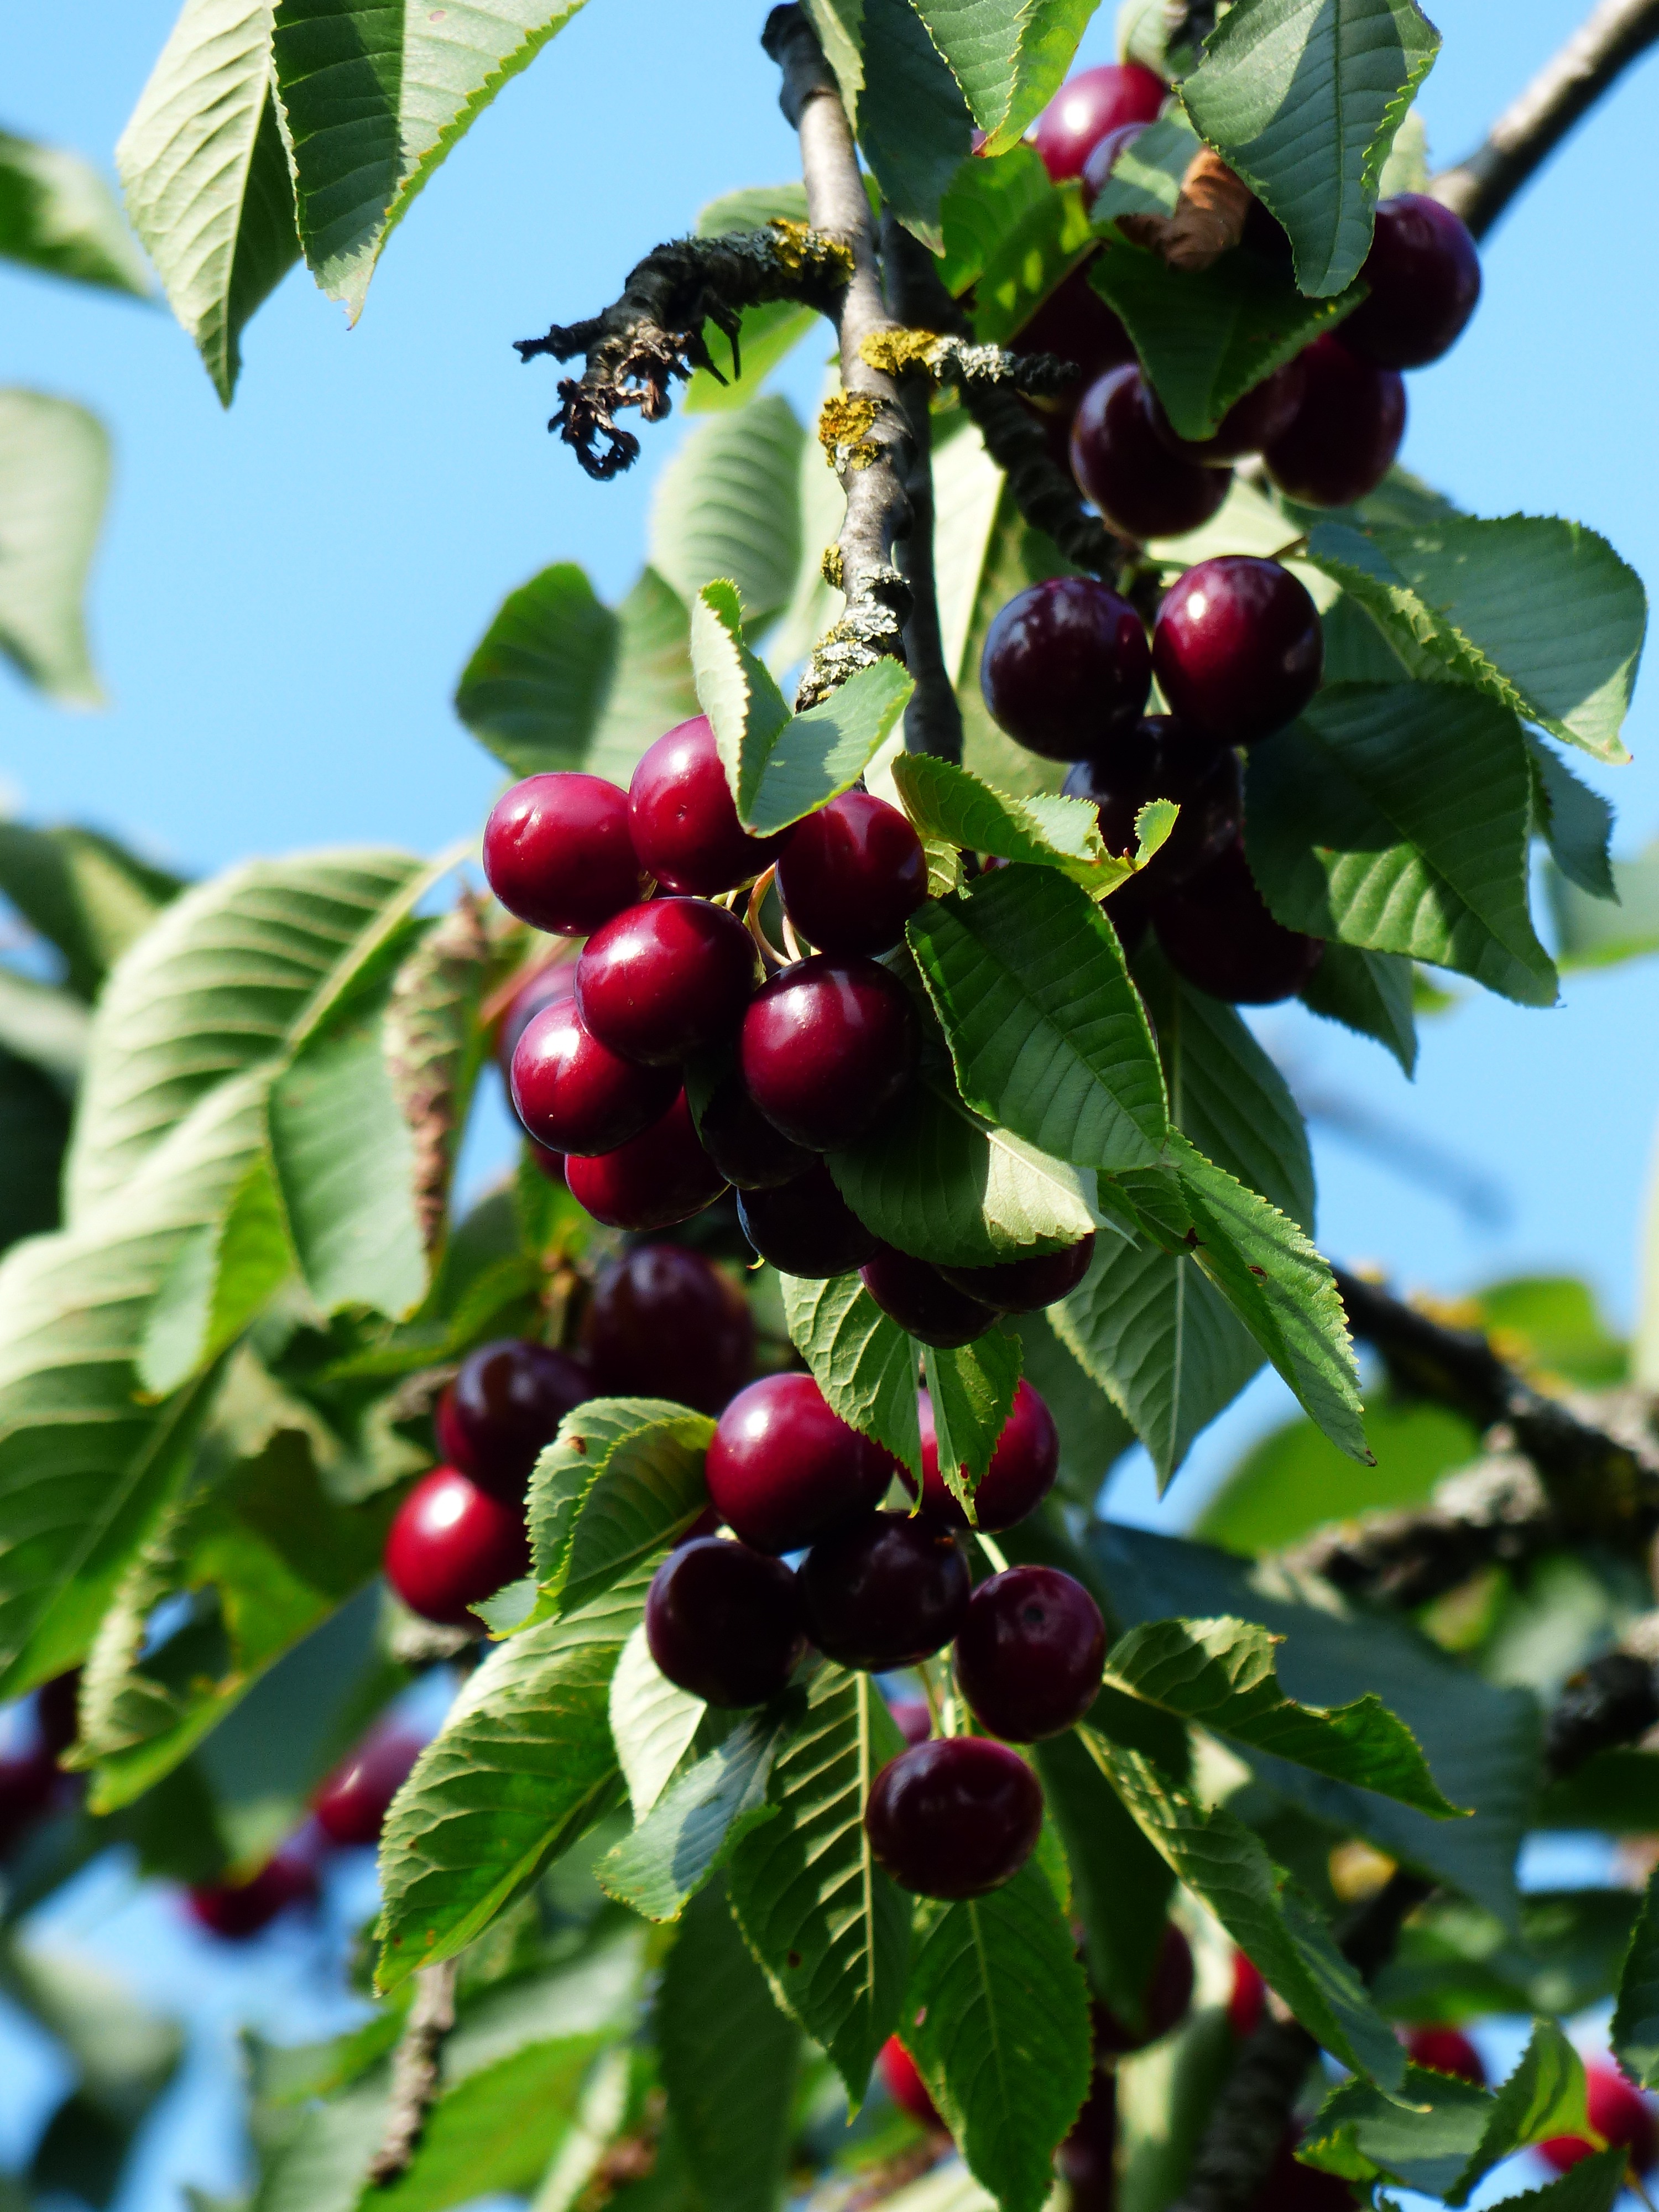
tree, branch, plant, fruit, sweet, flower, summer, food, red, produce, evergreen, healthy, delicious, leaves, shrub, fruit tree, bing, cherry, flowering plant, rose family, fruity, acerola, malpighia, chokecherry, sweet cherry, bird cherry, prunus avium, woody plant, land plant, chinese hawthorn, schisandra